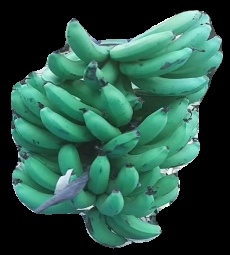
Variety: pachbale
Grade: grade3